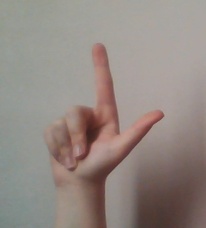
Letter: laam